Structure and genome of HIV

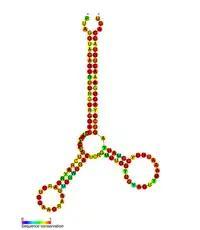
Predicted secondary structure of the HIV pol-1 stem loop

The genome and proteins of HIV (human immunodeficiency virus) have been the subject of extensive research since the discovery of the virus in 1983. "In the search for the causative agent, it was initially believed that the virus was a form of the Human T-cell leukemia virus (HTLV), which was known at the time to affect the human immune system and cause certain leukemias. However, researchers at the Pasteur Institute in Paris isolated a previously unknown and genetically distinct retrovirus in patients with AIDS which was later named HIV." Each virion comprises a viral envelope and associated matrix enclosing a capsid, which itself encloses two copies of the single-stranded RNA genome and several enzymes. The discovery of the virus itself occurred two years following the report of the first major cases of AIDS-associated illnesses.